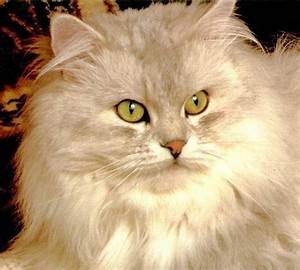
Label: cat